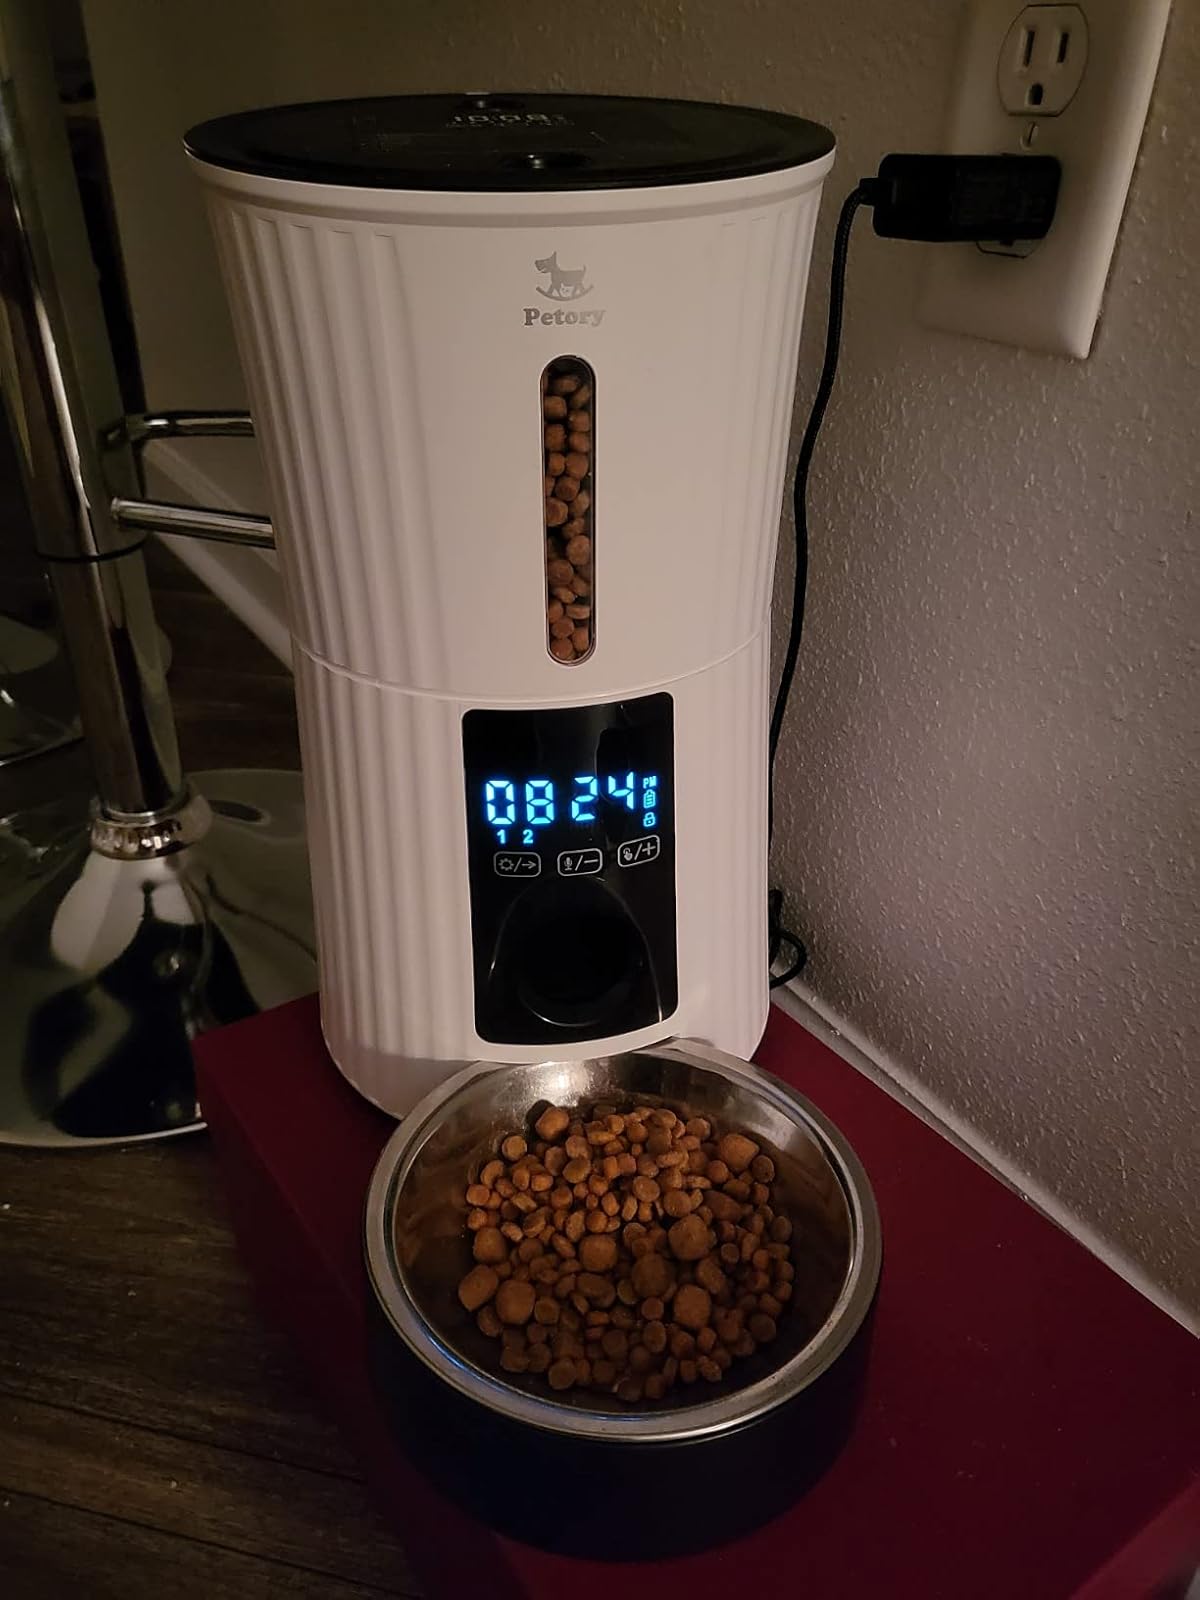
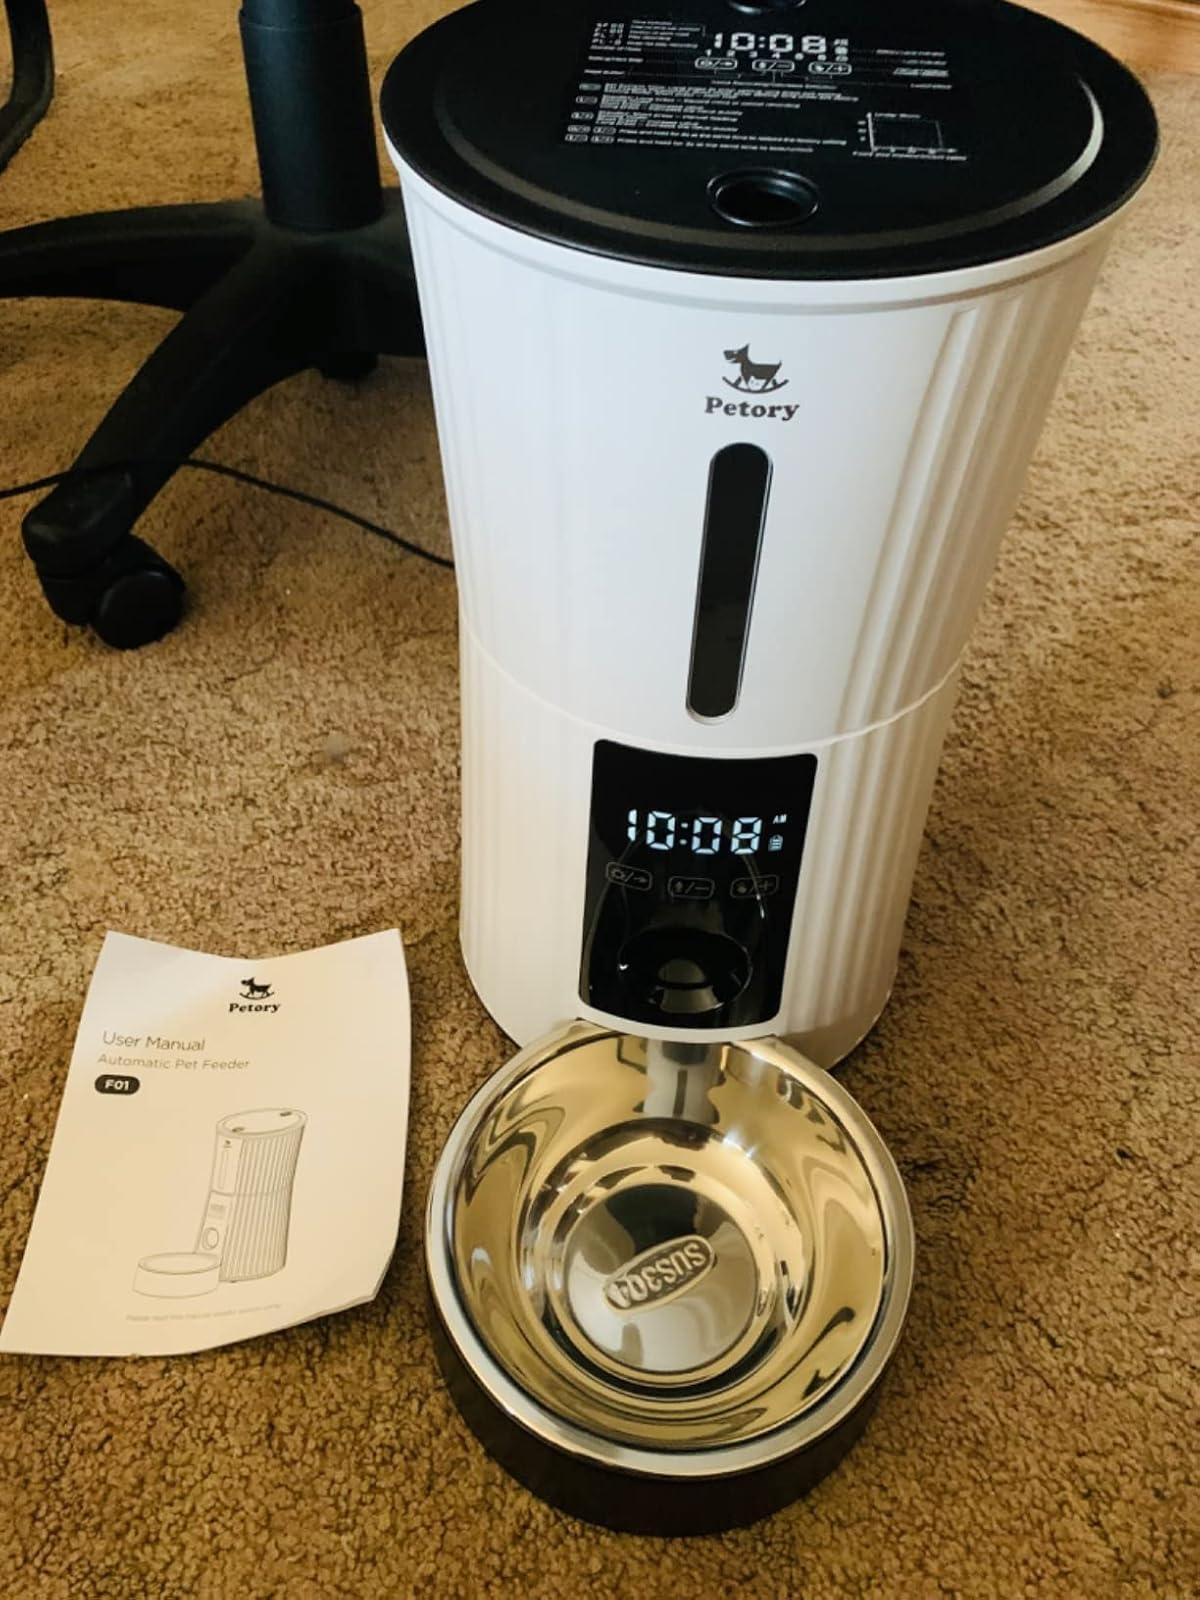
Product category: items_feeder
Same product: yes